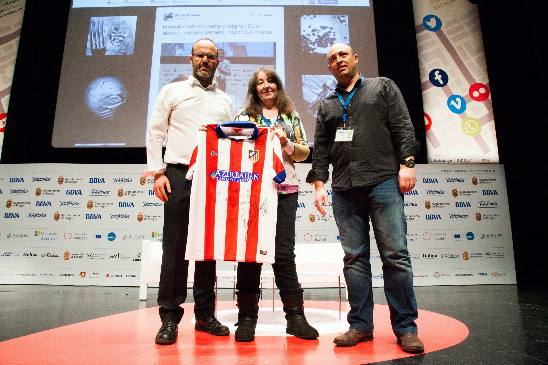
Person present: Yes